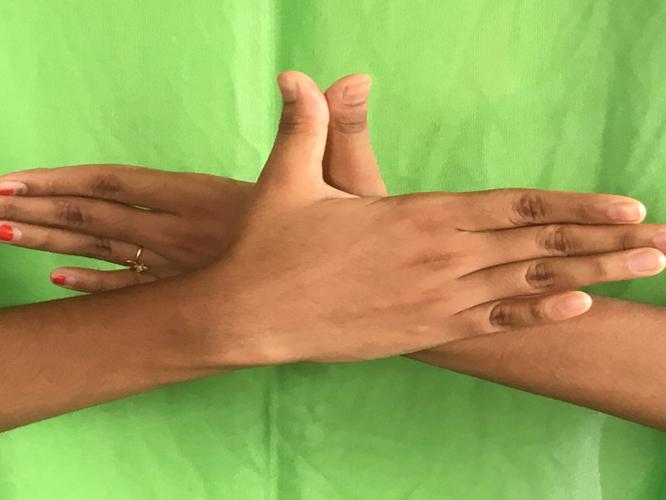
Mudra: Garuda
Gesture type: double_hand